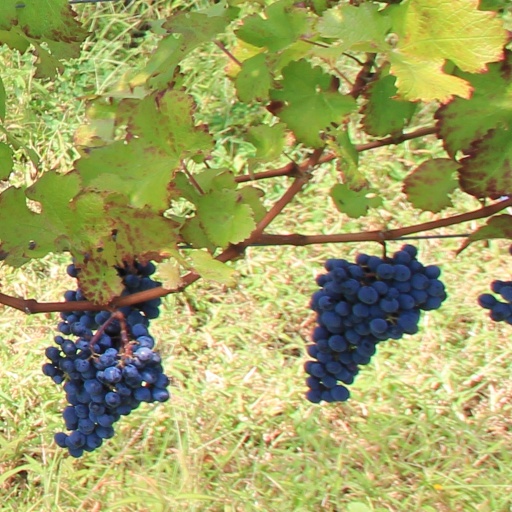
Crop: grape